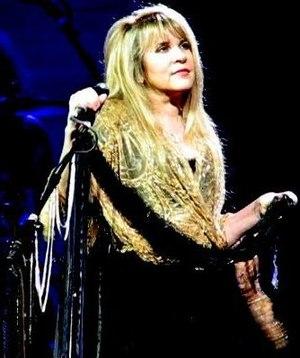
Stevie Nicks, nom de scène de Stephanie Lynn Nicks, est une chanteuse et auteure-compositrice américaine née le 26 mai 1948 à Phoenix, connue pour son travail au sein du groupe de rock Fleetwood Mac et une longue carrière solo qui ont collectivement vendu plus de 140 millions d'albums.